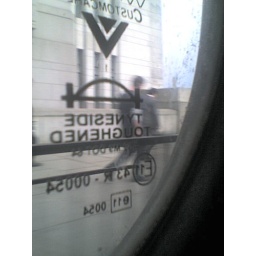
Shot through bus window near London Bridge